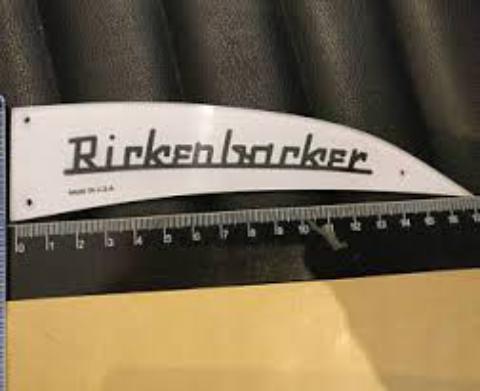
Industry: Electronic